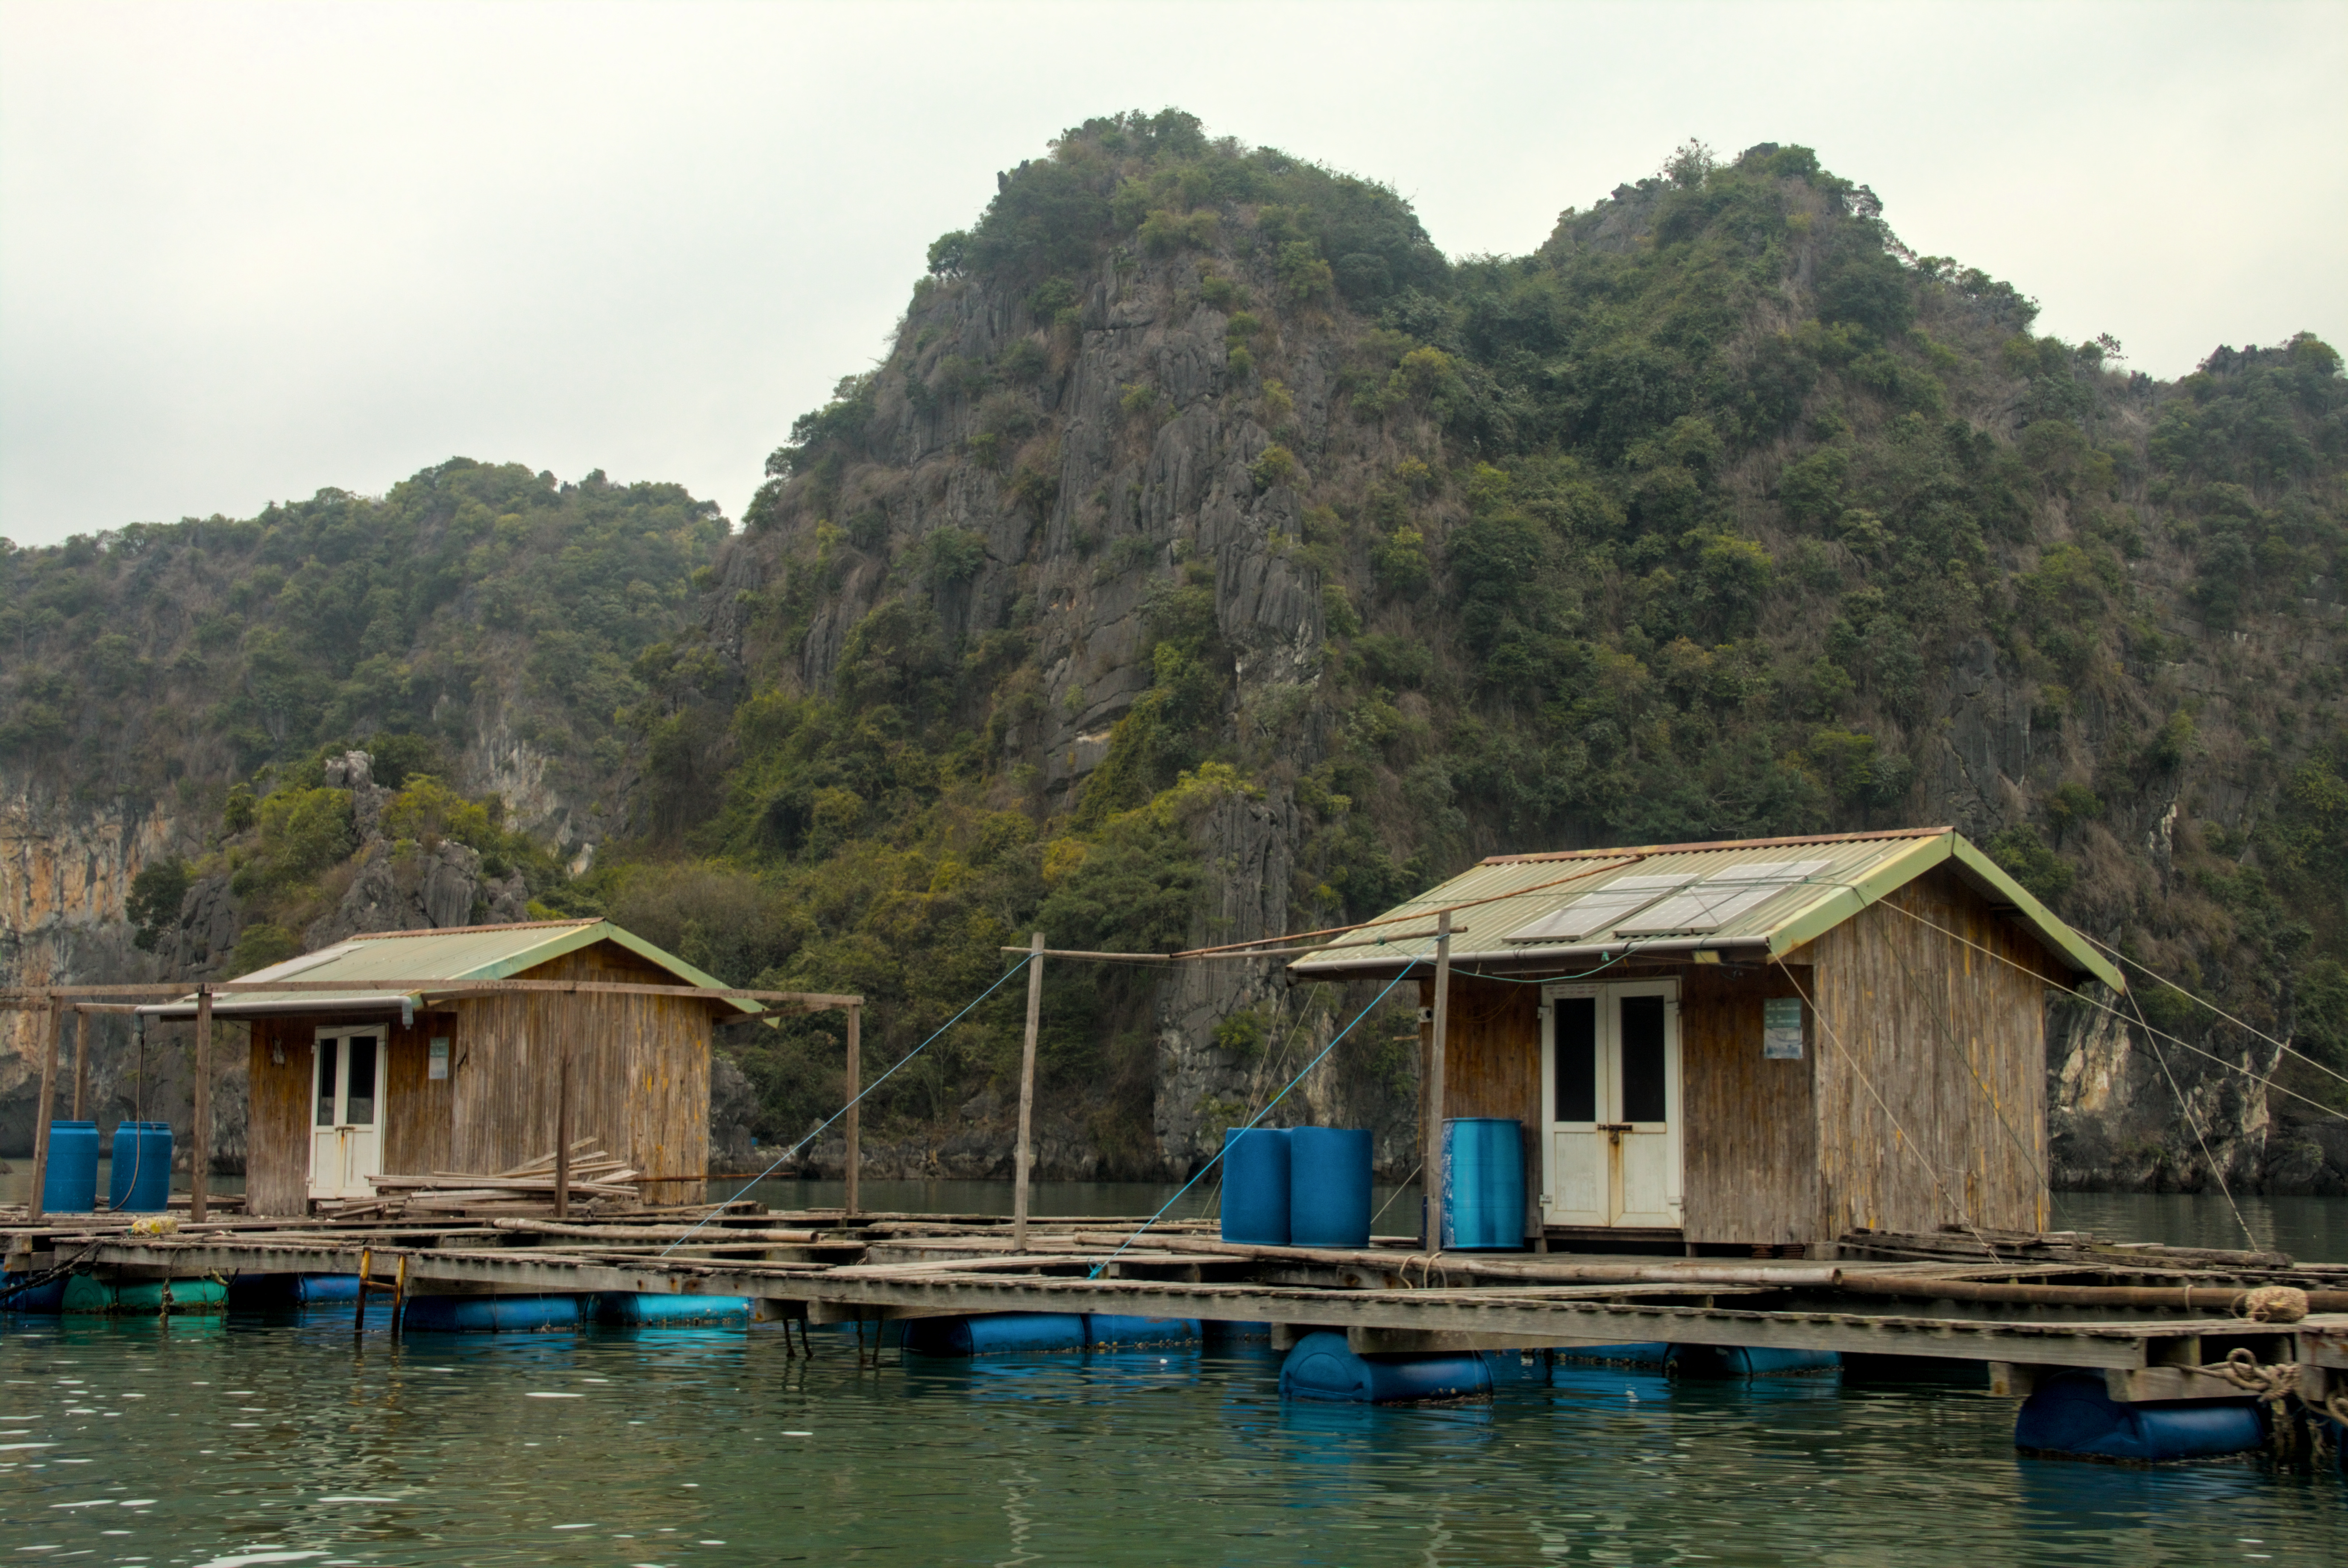
user: text: Các thùng phao nổi trong hình có màu gì?
assistant: text: Các thùng phao nổi trong hình có màu xanh dương nổi bật, được gắn dưới bè để giữ toàn bộ cấu trúc nhà nổi luôn ổn định trên mặt nước.

user: text: Địa điểm trong hình được biết đến với tên gọi nào?
assistant: text: Địa điểm trong hình được biết đến với tên gọi Vịnh Bái Tử Long, một phần của quần thể đảo đá vôi thuộc vùng biển Quảng Ninh, liền kề và tương đồng về cảnh quan với Vịnh Hạ Long.

user: text: Mục đích chính của những ngôi nhà nổi như thế này ở các vịnh biển Việt Nam là gì?
assistant: text: Mục đích chính của những ngôi nhà nổi như thế này ở các vịnh ven biển Việt Nam là phục vụ sinh hoạt và nuôi trồng thủy sản, đặc biệt là nuôi cá lồng bè nhằm cung cấp thực phẩm và phát triển kinh tế ngư dân.

user: text: Nêu một nguồn năng lượng được sử dụng trên một trong các ngôi nhà nổi và chức năng của các thùng màu xanh dương đối với những công trình này.
assistant: text: Nguồn năng lượng dễ thấy nhất được sử dụng trên một trong các nhà nổi là hệ thống tấm pin năng lượng mặt trời trên mái, còn các thùng màu xanh dương phía dưới có chức năng làm phao nổi giúp toàn bộ sàn nhà và kiến trúc phía trên không bị chìm và luôn giữ được độ cân bằng trước sóng nước.